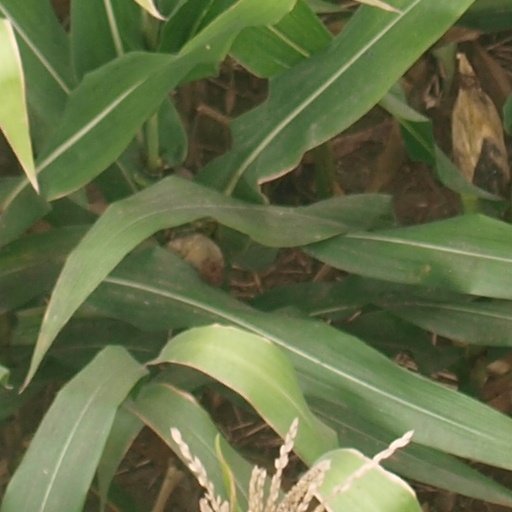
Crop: maize; corn